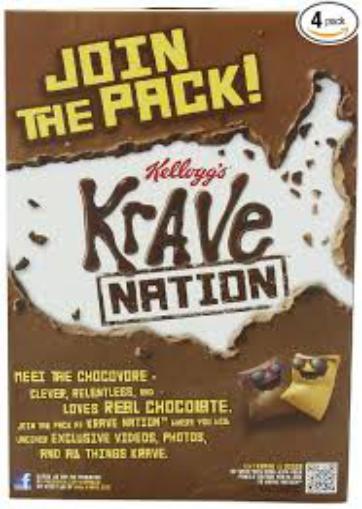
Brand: Krave
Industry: Food